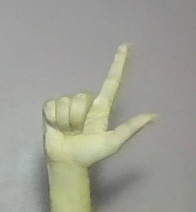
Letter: laam